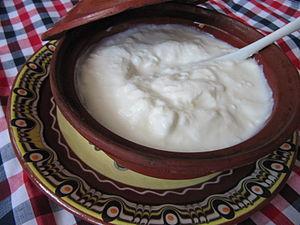
Yaourt Bulgare Русский: Болгарский йогурт 日本語: ブルガリアのヨーグルト